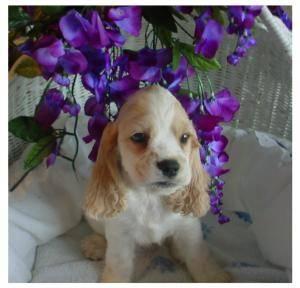
dog